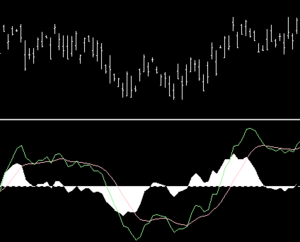
Une salle de marchés est une salle où sont rassemblés les opérateurs de marché intervenant sur les marchés financiers.